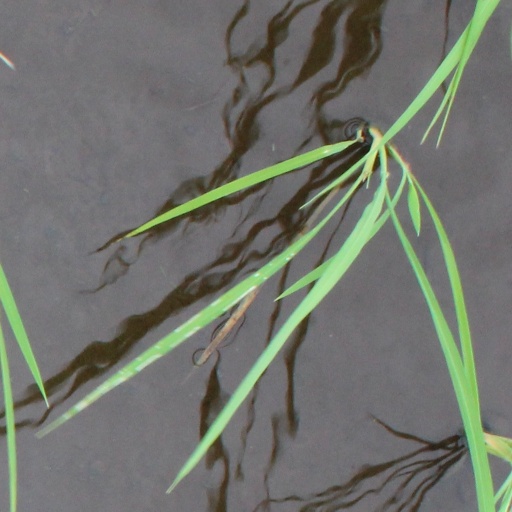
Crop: rice